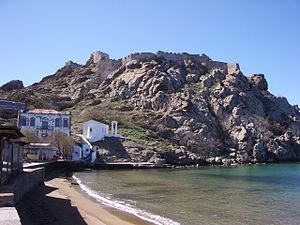
Limnos
Ruiner af middelalderborg i Mirina
Limnos er en græsk ø i den nordøstlige del af Ægæerhavet. Øen måler 476 km² og havde i 1991 17.600 indbyggere.